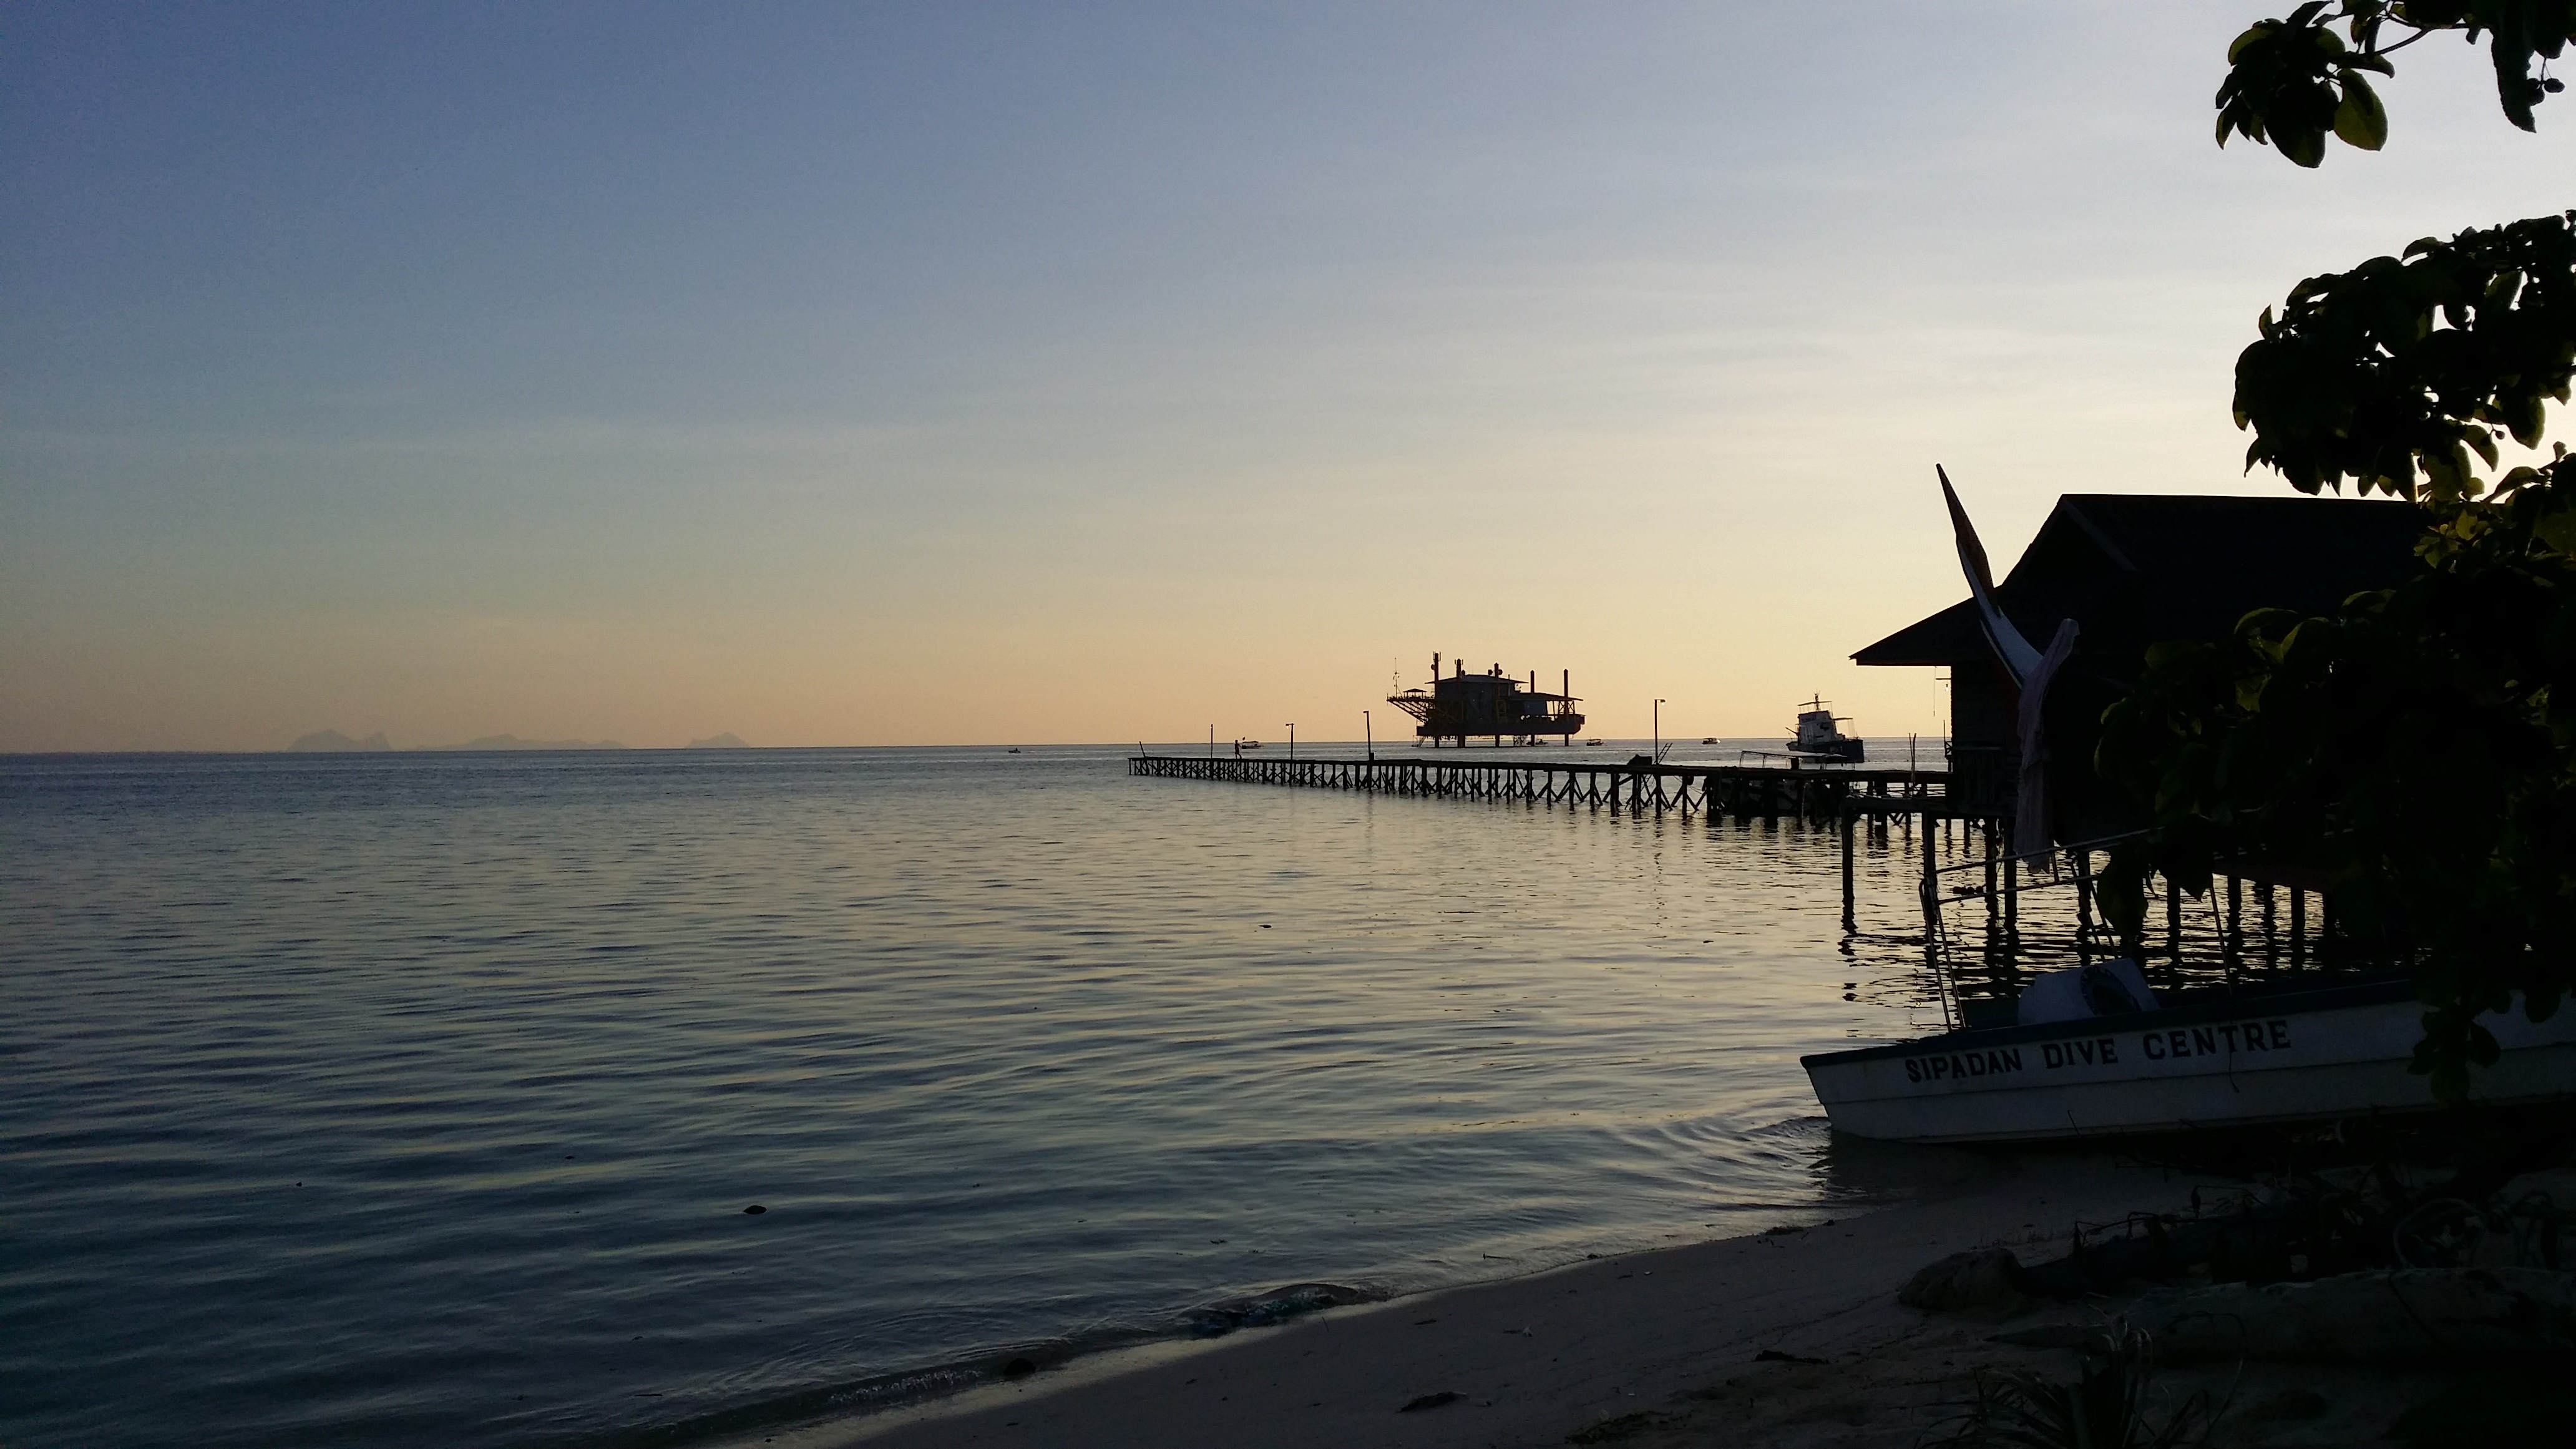
beach, sea, coast, ocean, horizon, dock, sky, sunrise, sunset, sunlight, morning, shore, dawn, vacation, dusk, evening, reflection, vehicle, bay, body of water